Flor og Fjære

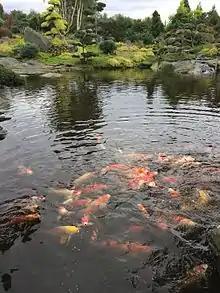
Tropical Koi Pond

In the coming years, the management of the gardens hopes to extend its property line on the island in order to start a farm that would be used to stock their on-island restaurant. Management believes this would increase tourism to the area.